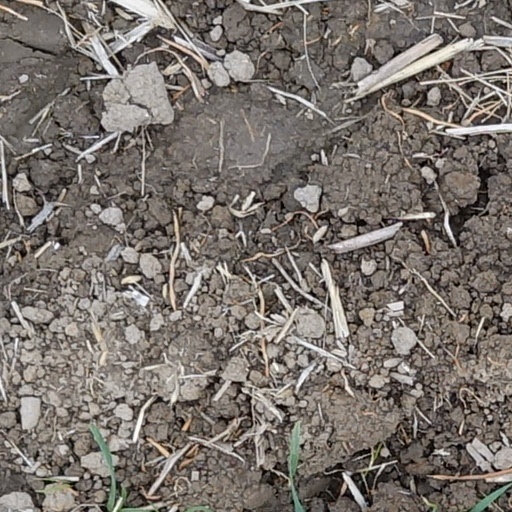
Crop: wheat